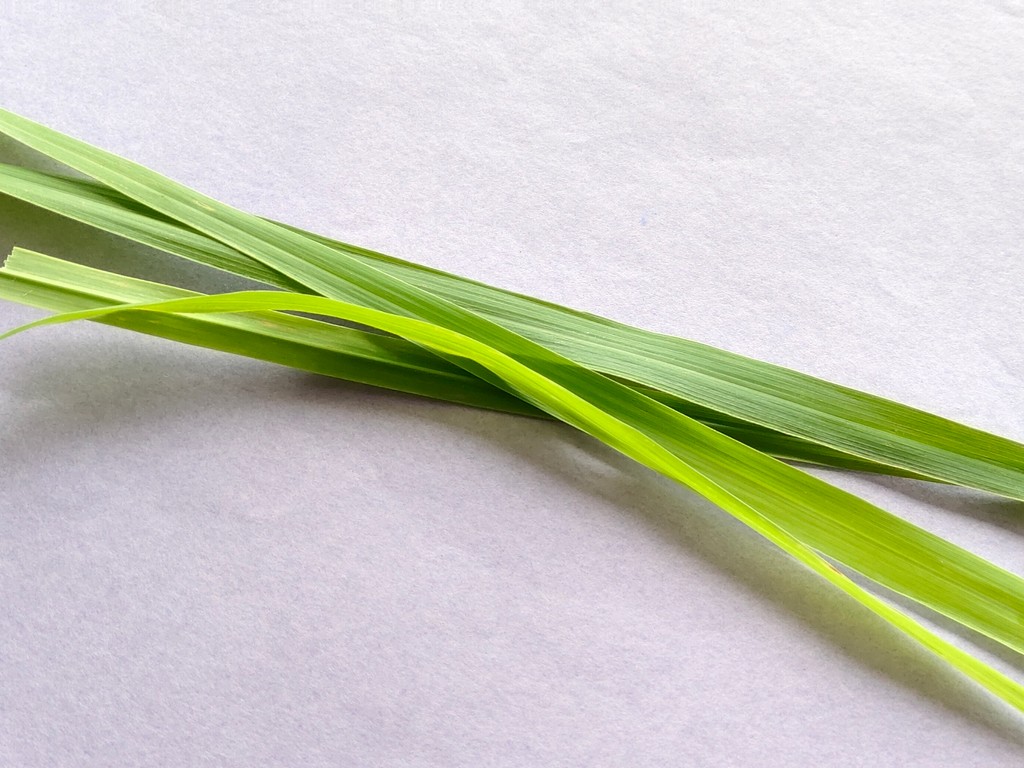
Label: Healthy